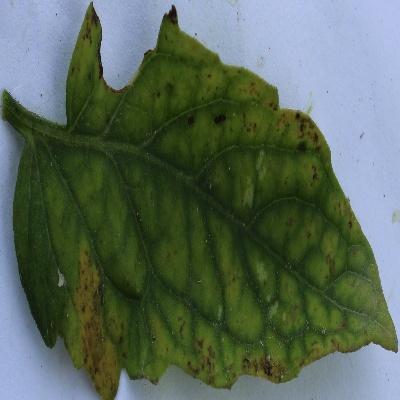
Crop: Tomato
Condition: septoria leaf spot